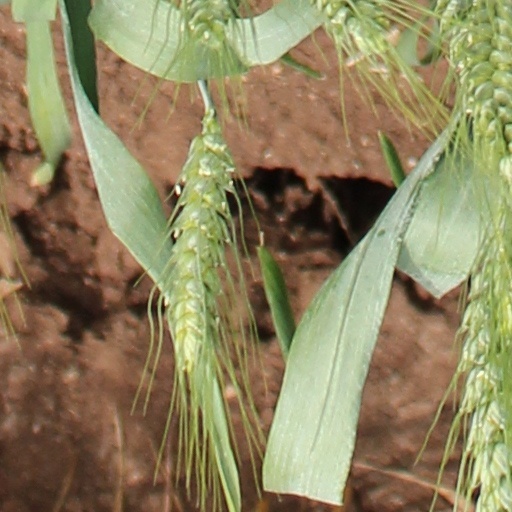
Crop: wheat